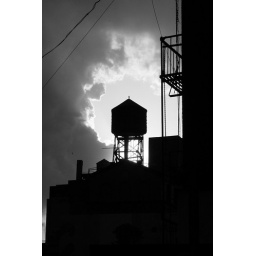
A water tower in NYC off Canal St.